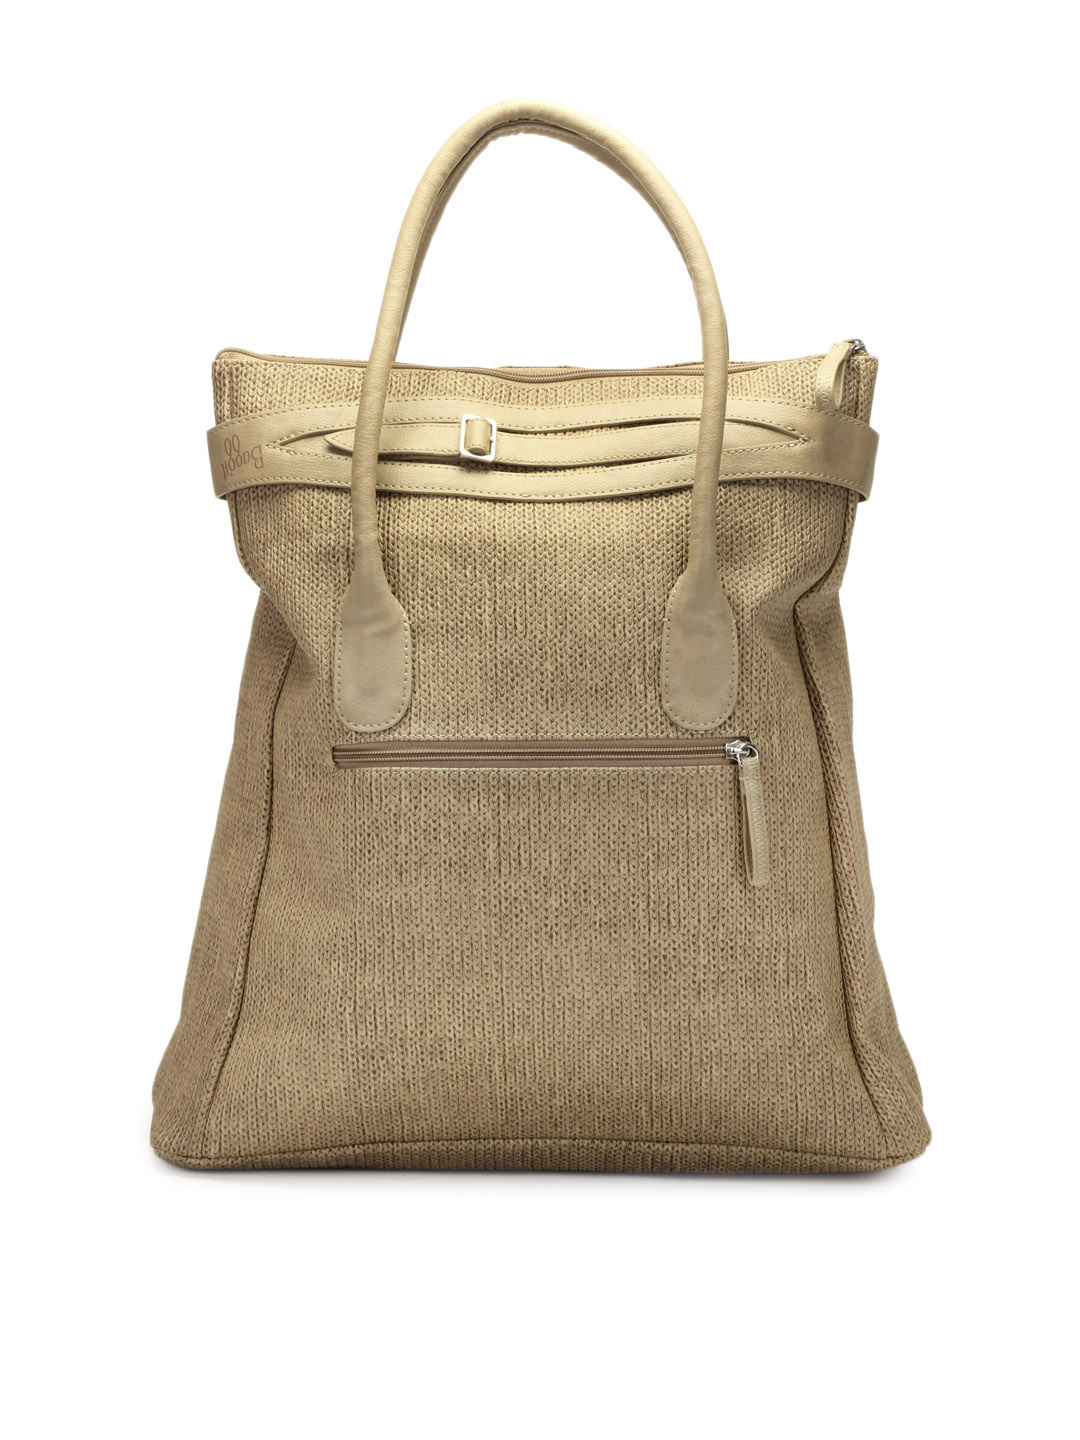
Baggit Women Beige Handbag
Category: Accessories / Bags / Handbags
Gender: Women
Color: Beige
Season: Fall 2012
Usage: Casual